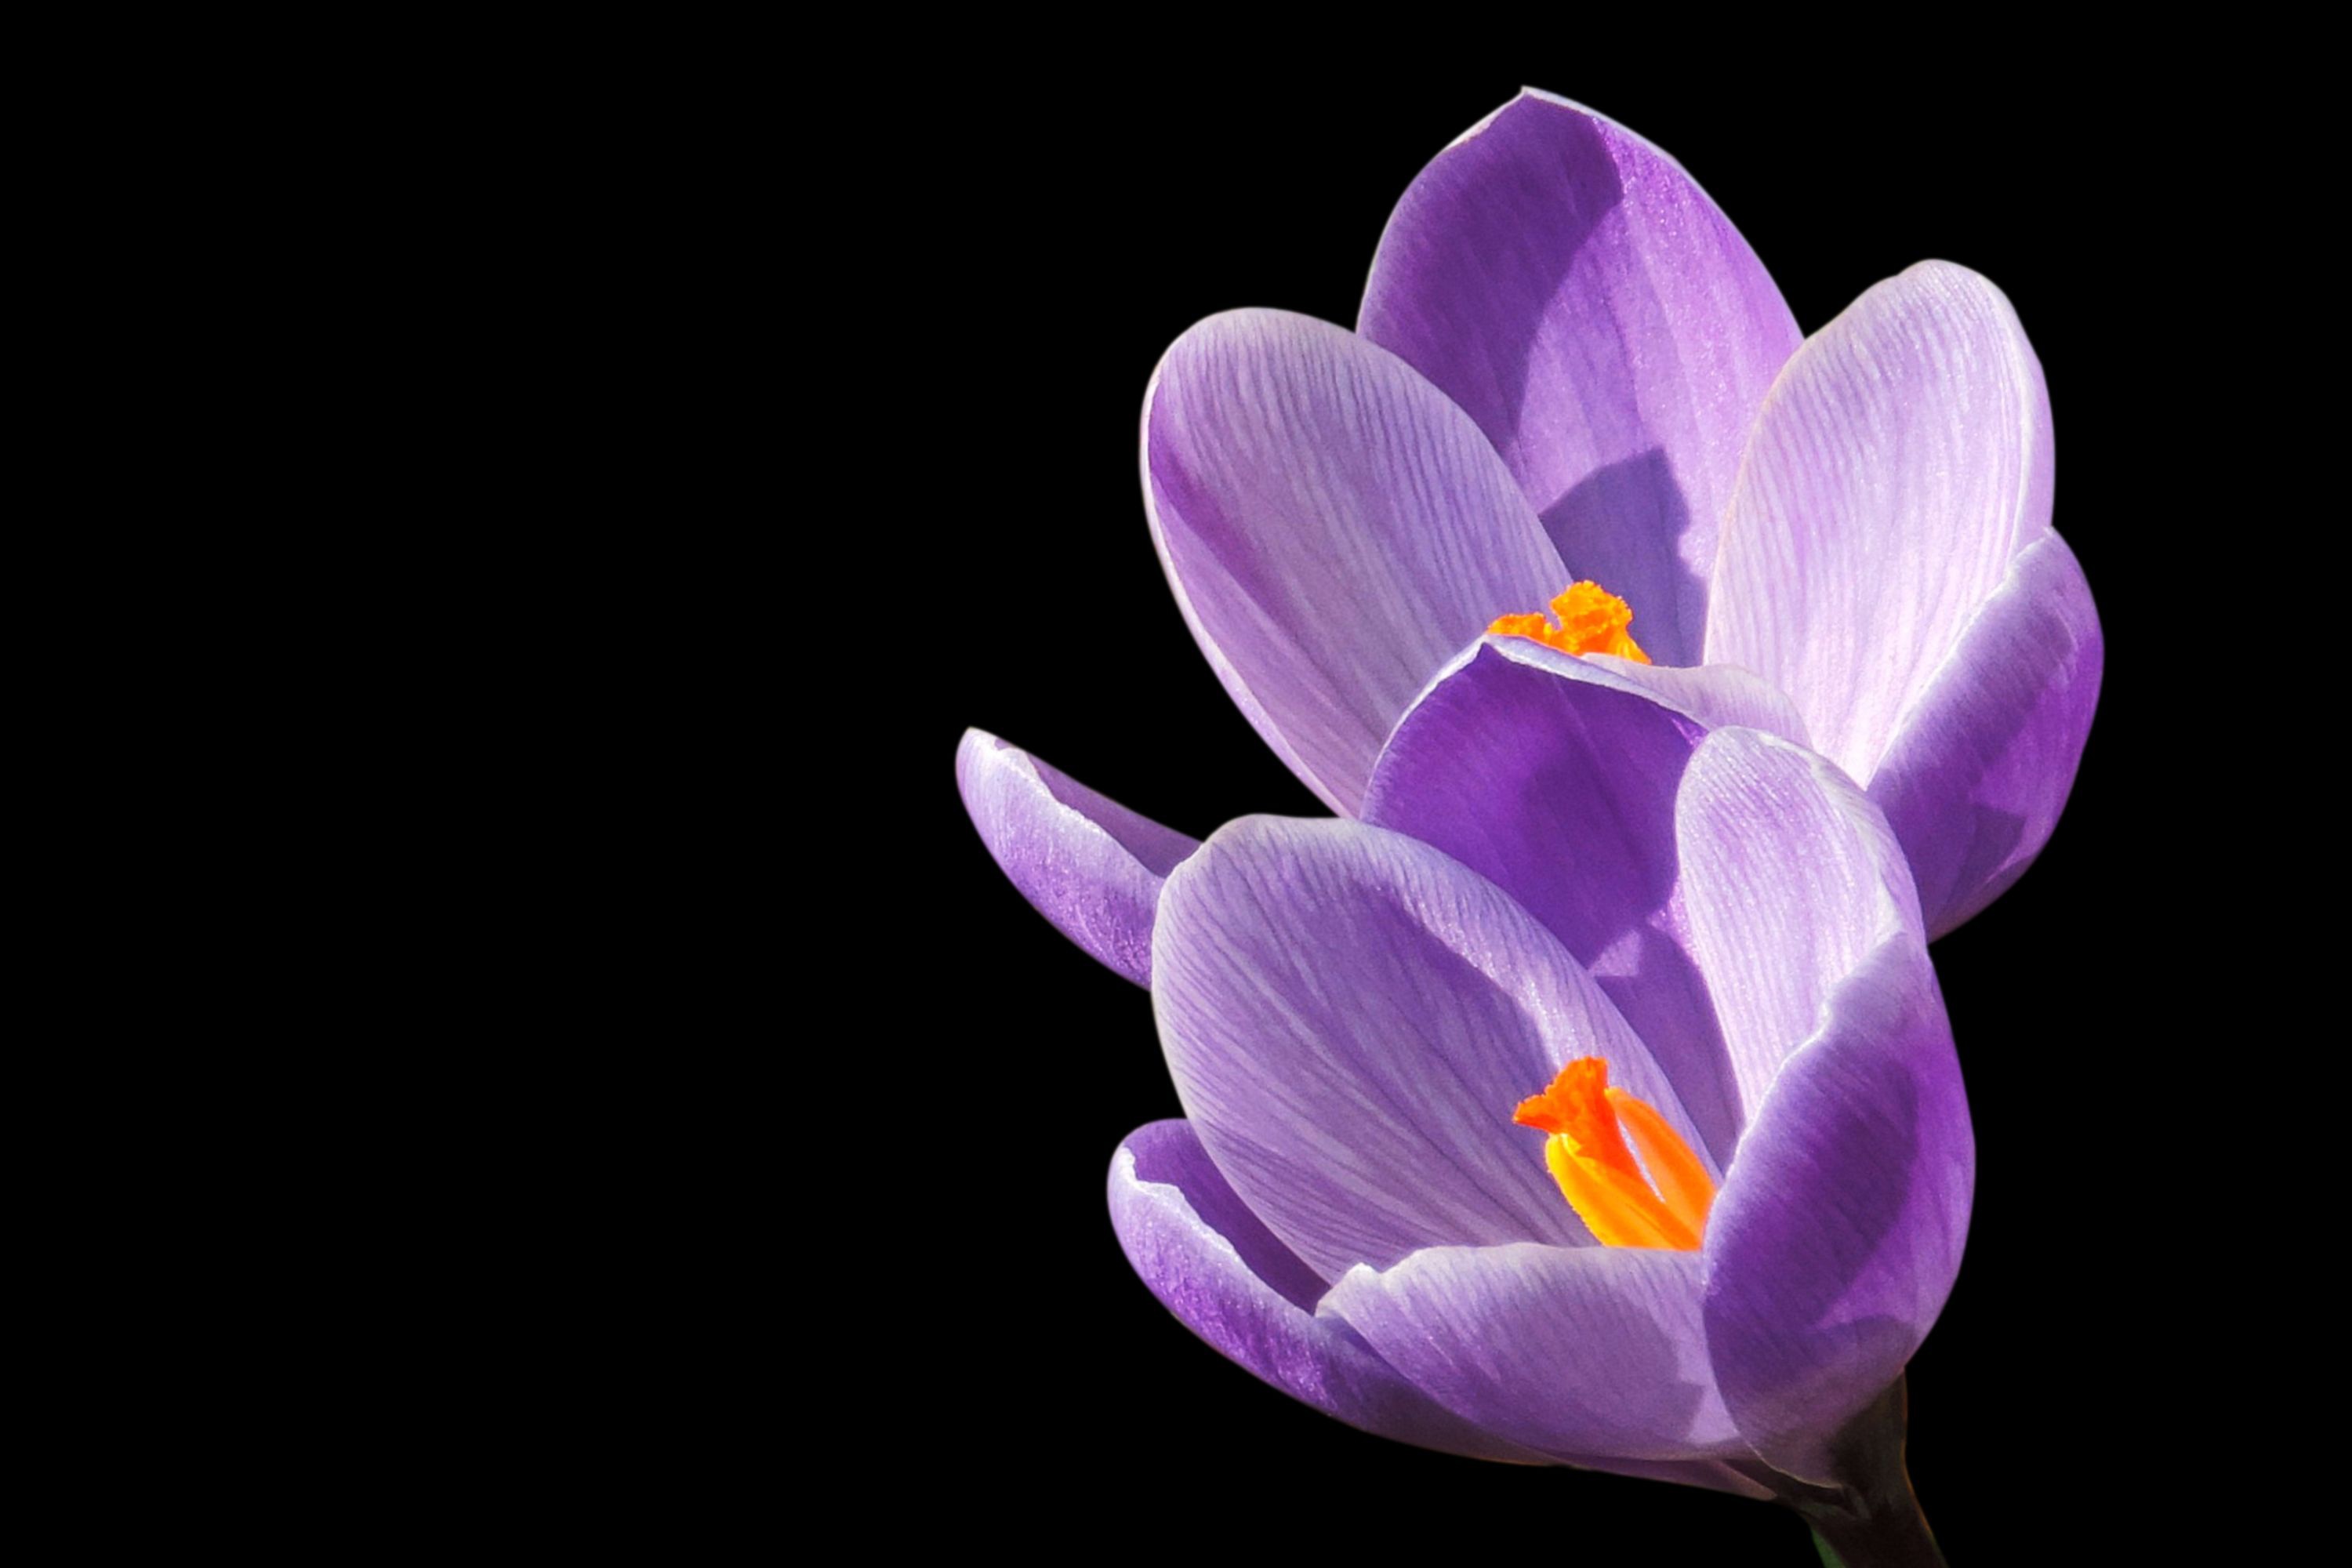
blossom, plant, flower, purple, petal, bloom, flora, violet, crocus, macro photography, flowering plant, land plant, iris family